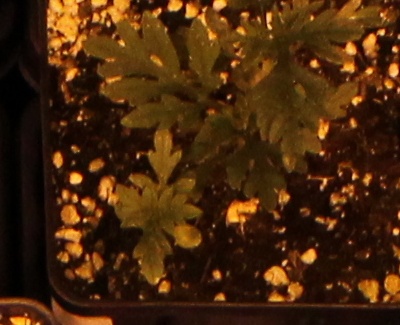
Label: Ragweed